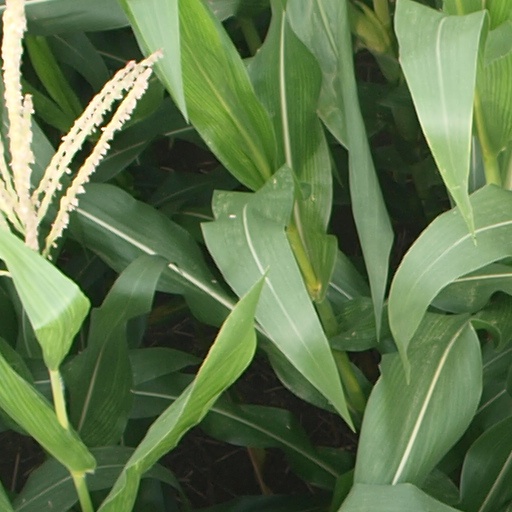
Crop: maize; corn